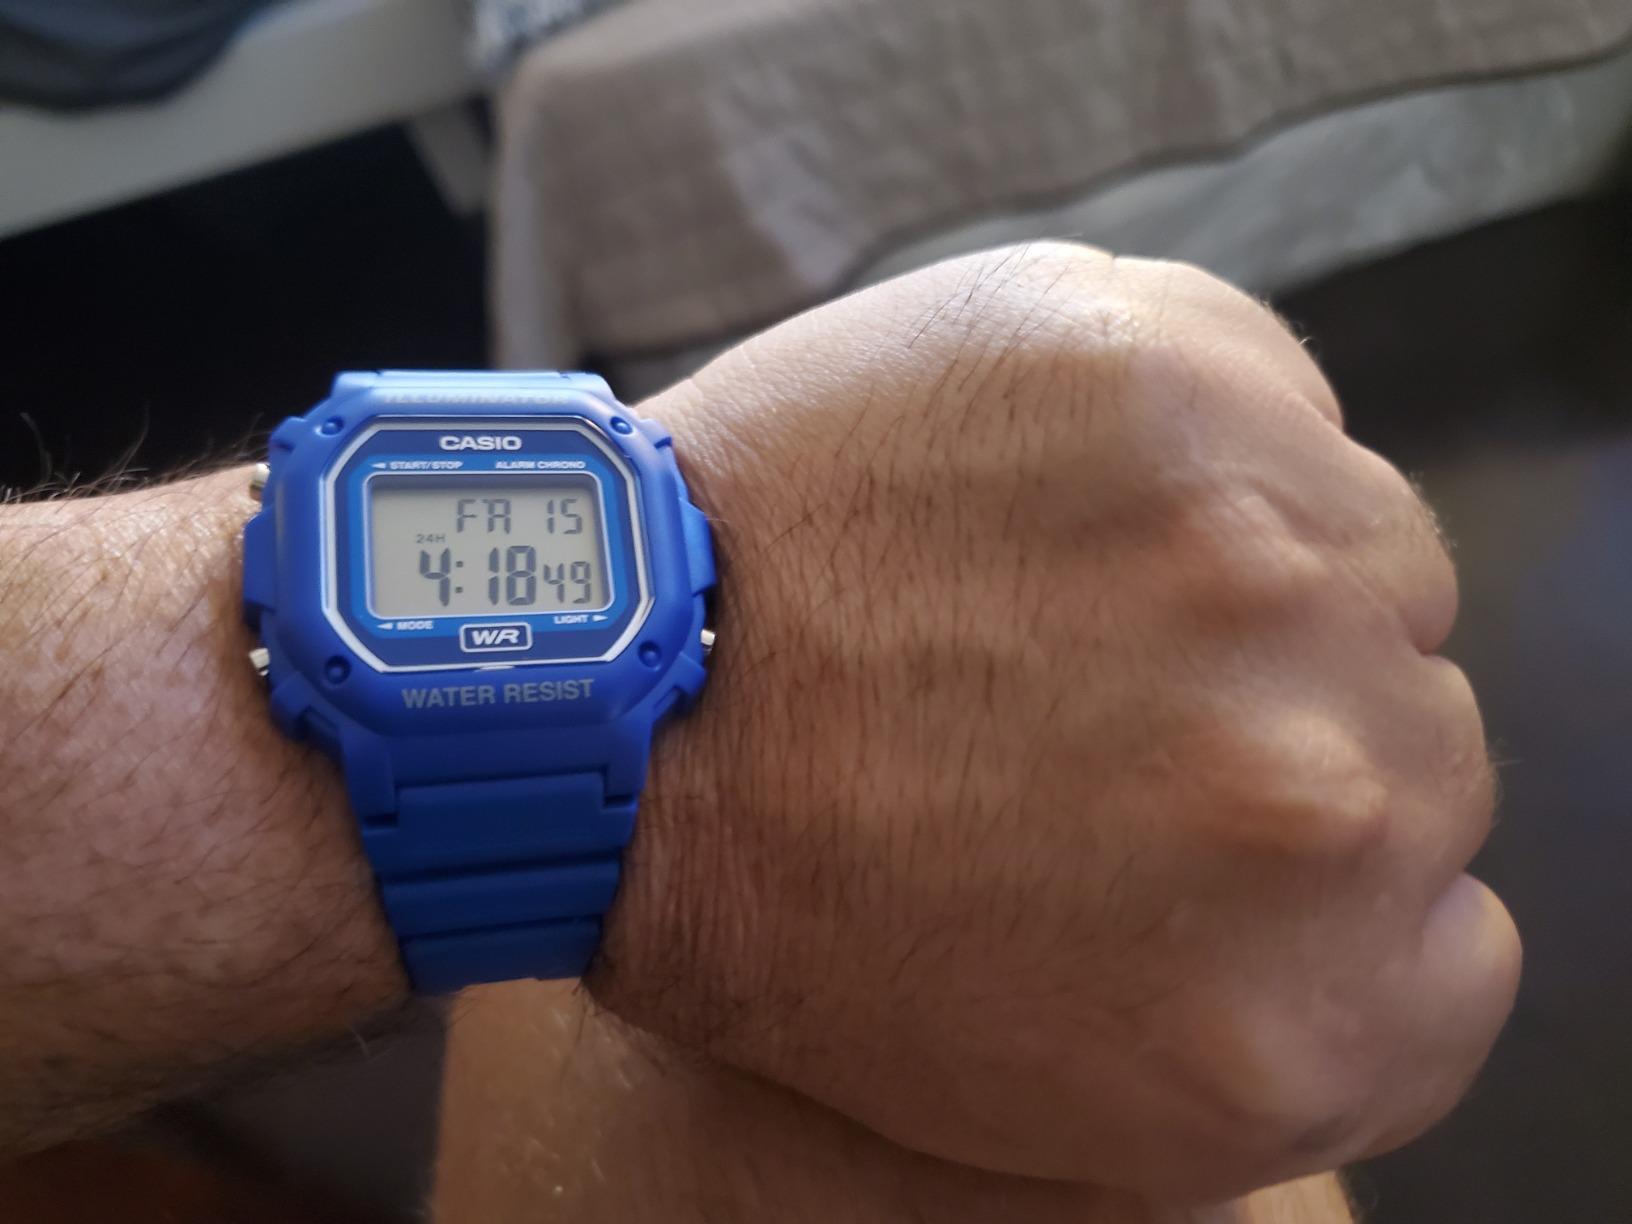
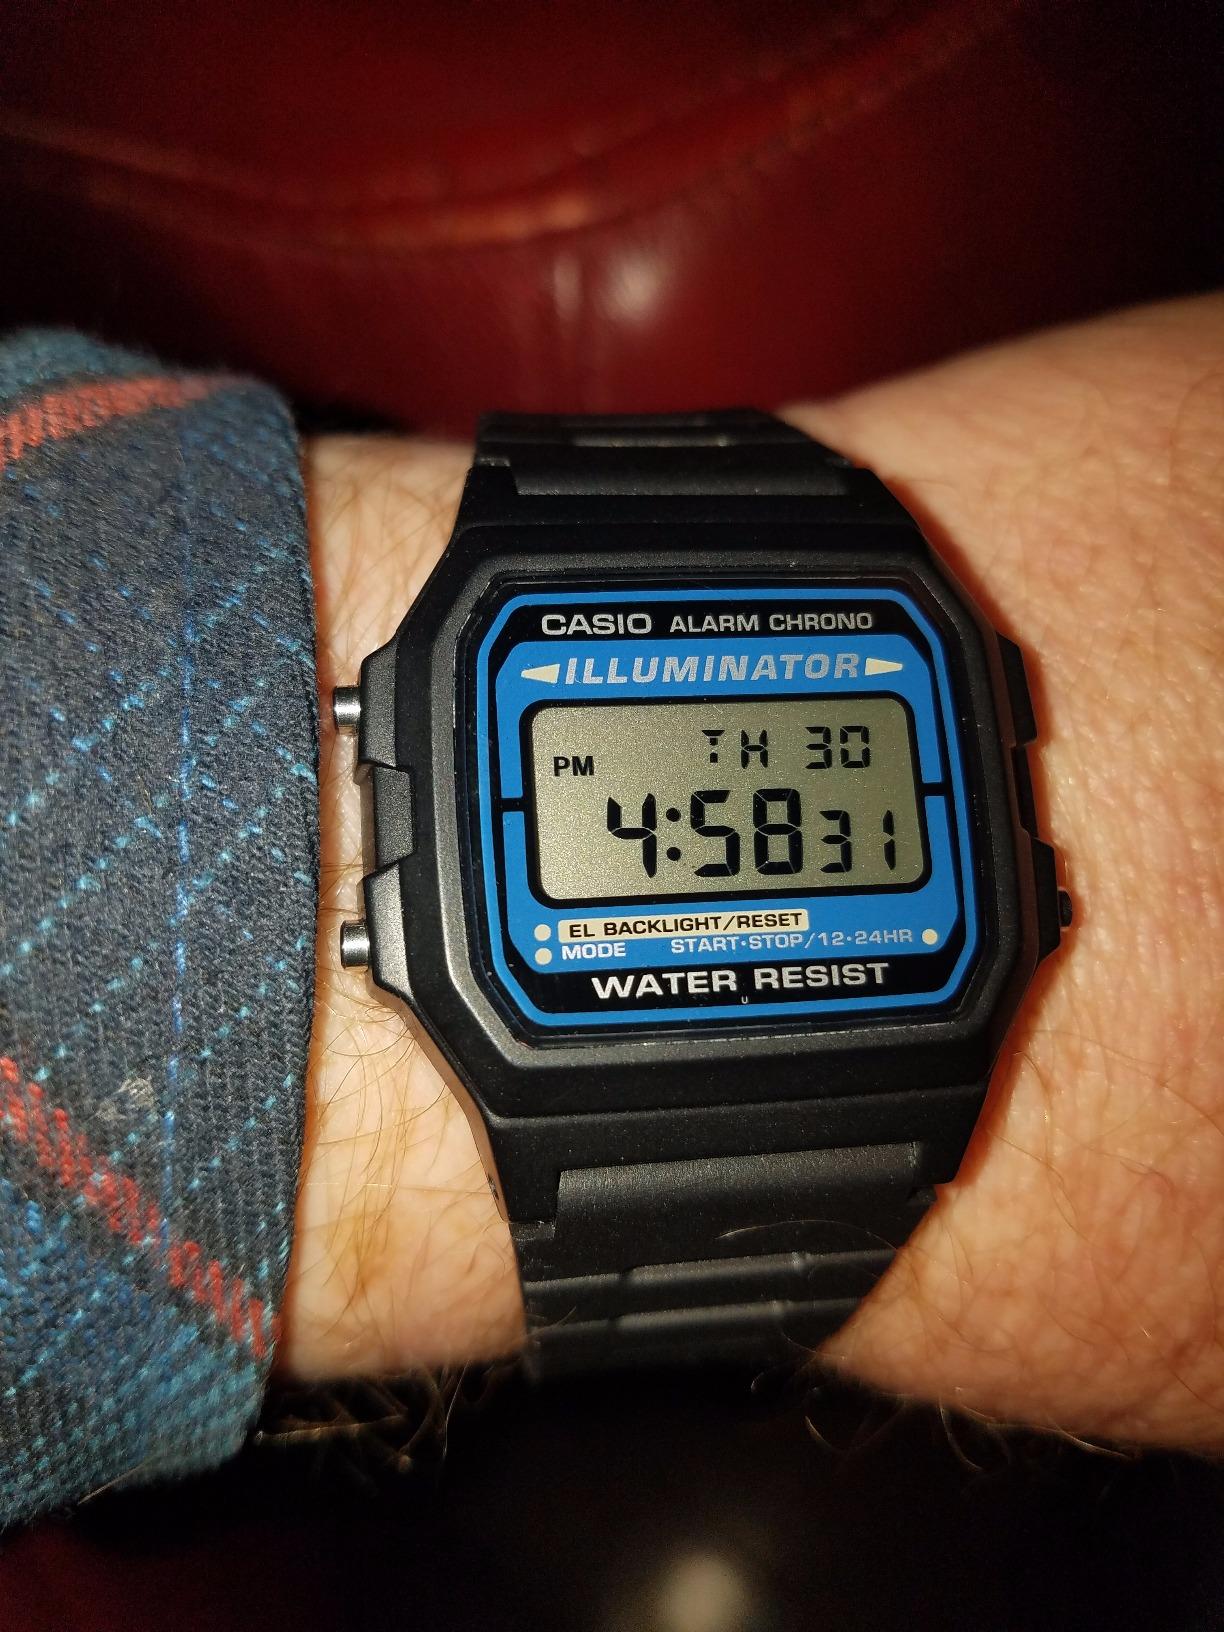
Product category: accessories_watch
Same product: no